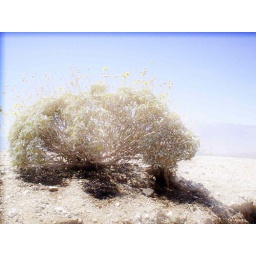
yellow cactus flowers bleached by sun